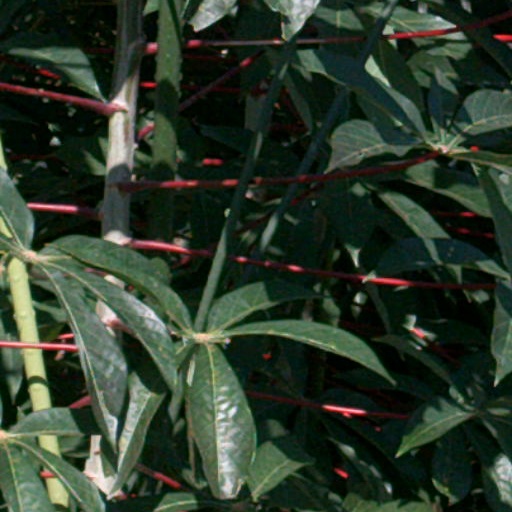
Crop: cassava